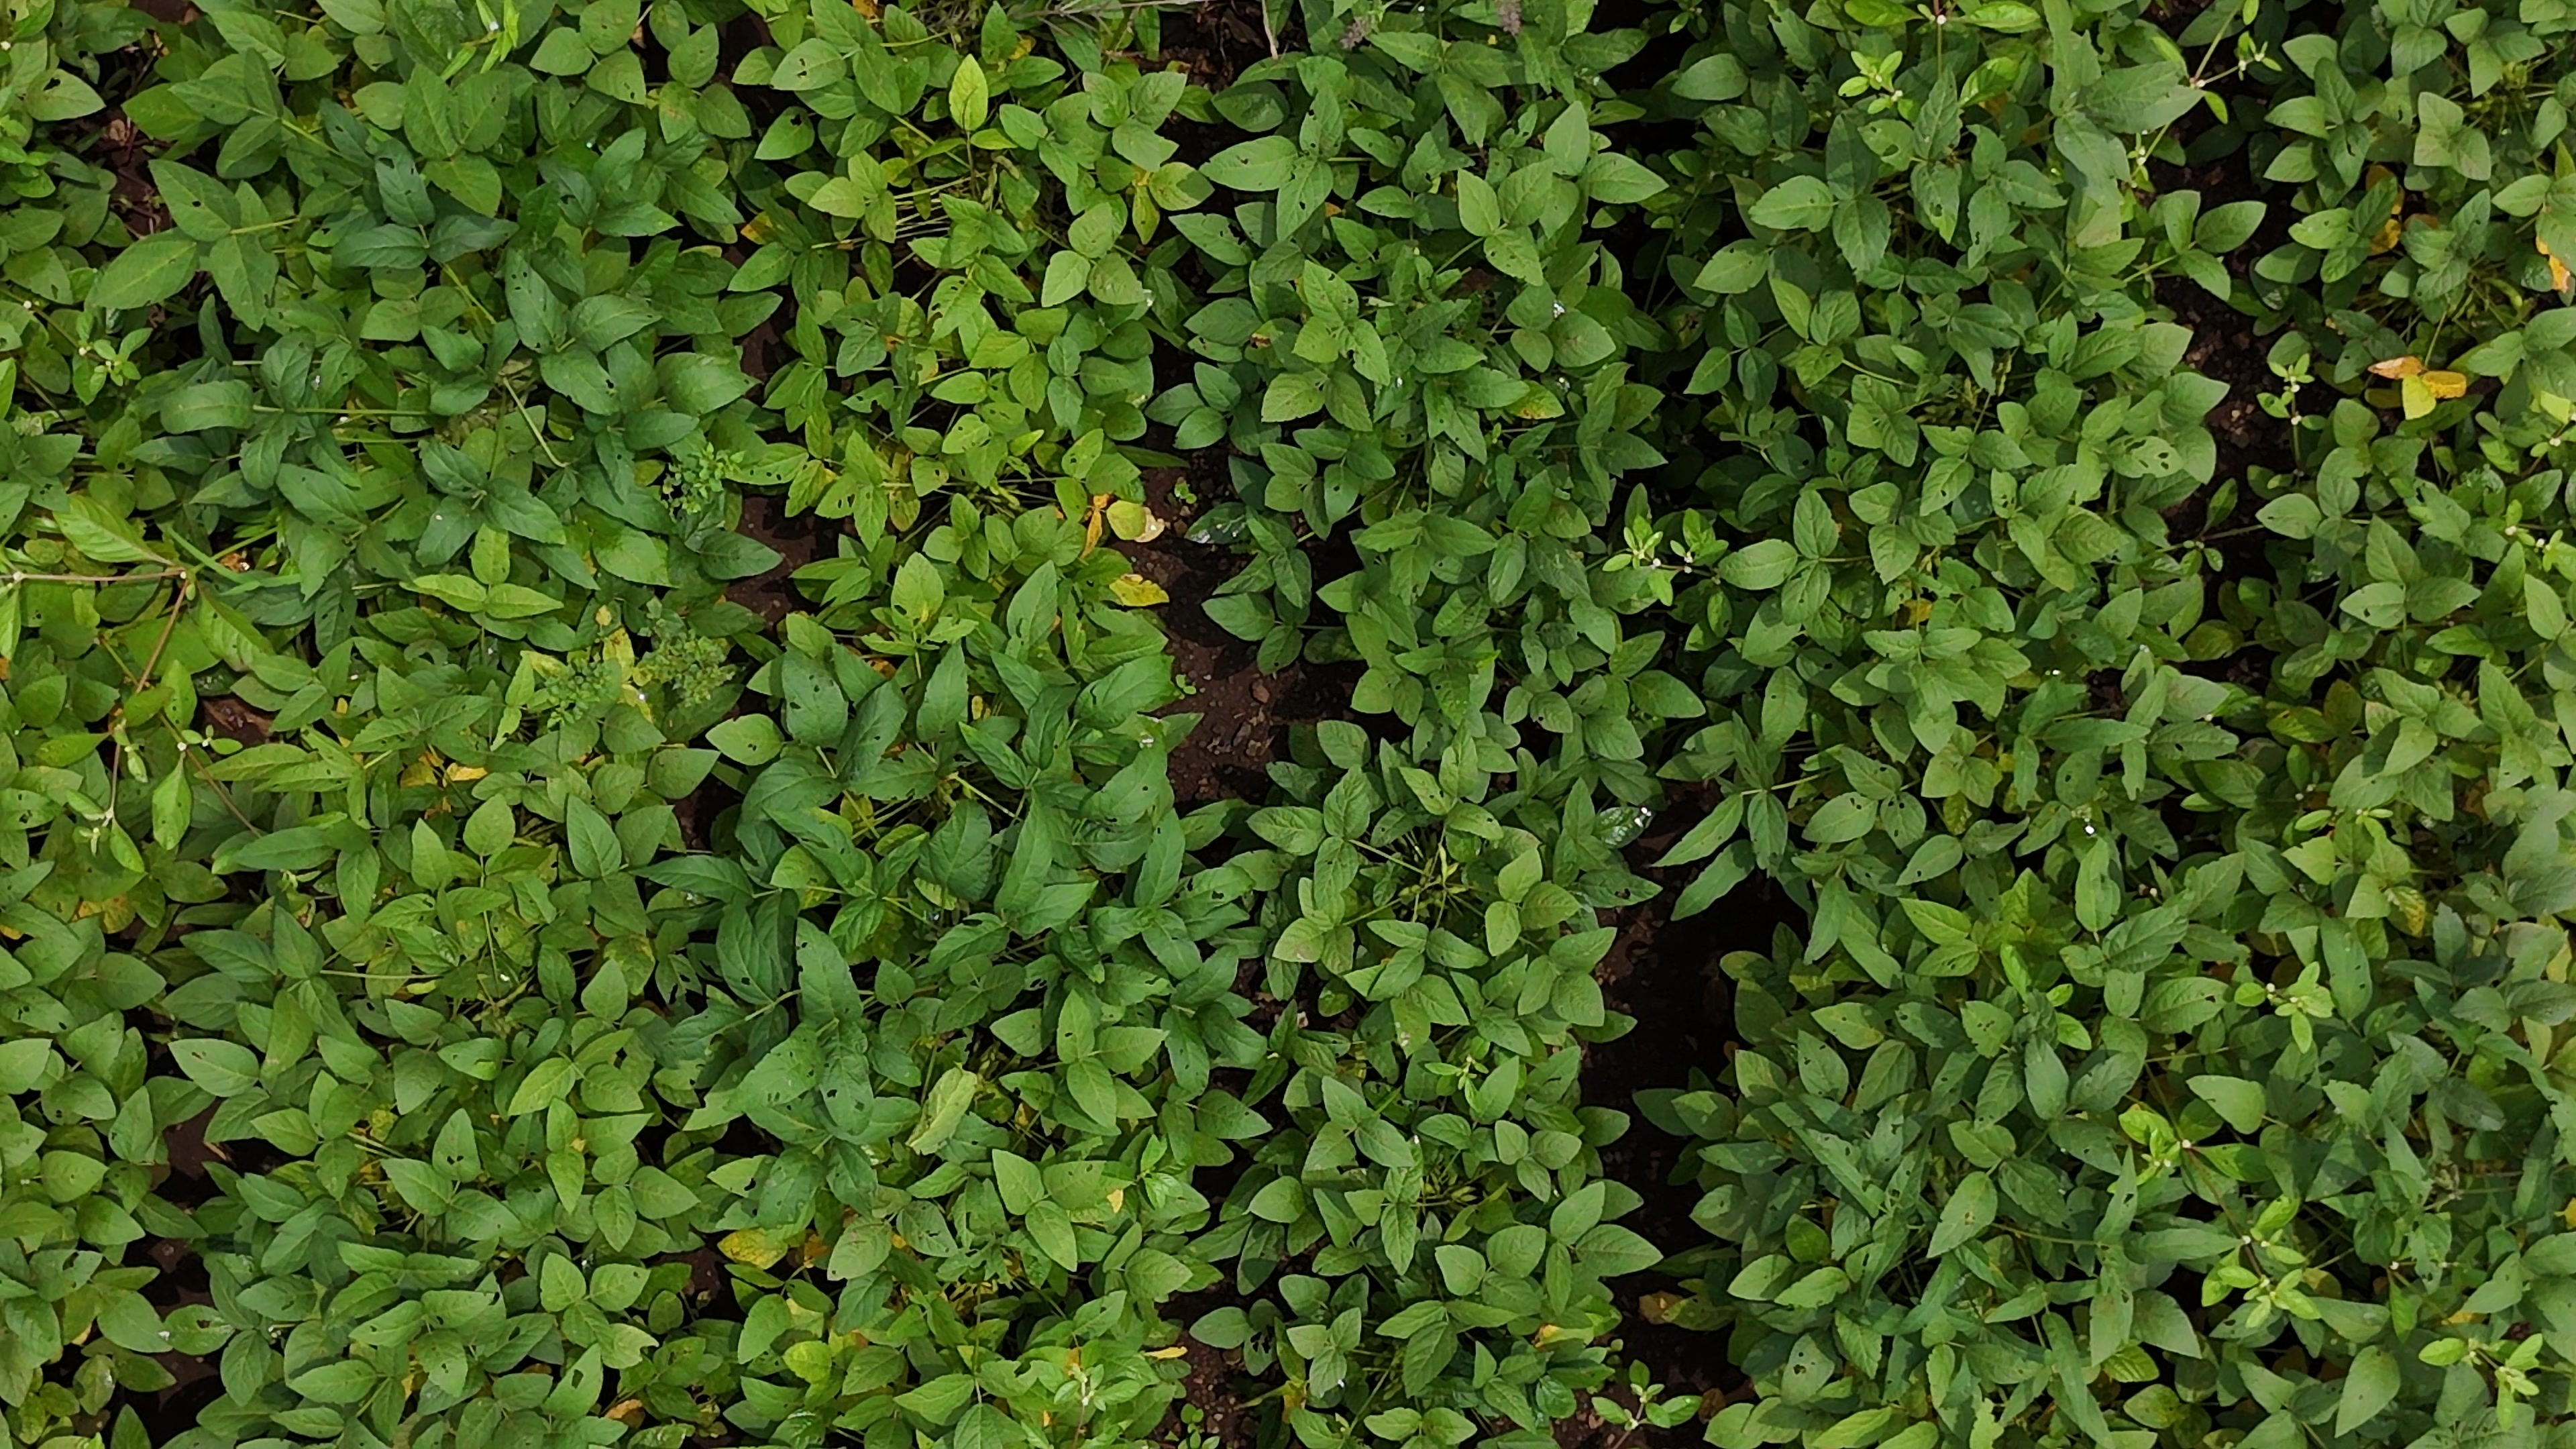
Label: Mosaic